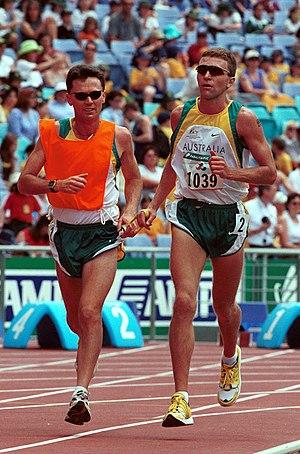
Un guide d'aveugle est une personne qui accompagne un déficient visuel pour pratiquer notamment les disciplines handisport. On parle également de guide pour malvoyant ou d'escorte. On parle bien d'un accompagnateur d'un sport individuel et c'est un statut différent d'une équipe mixte voyant/malvoyant où les deux personnes sont des athlètes dont au moins agit comme pilote valide